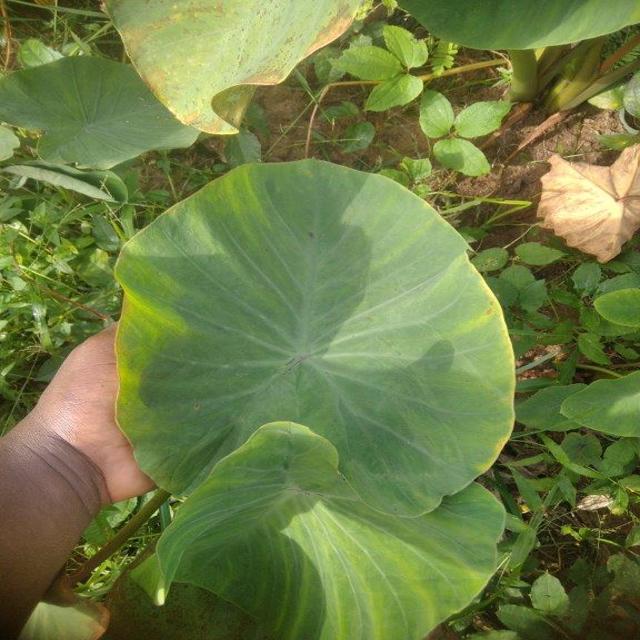
Label: Healthy